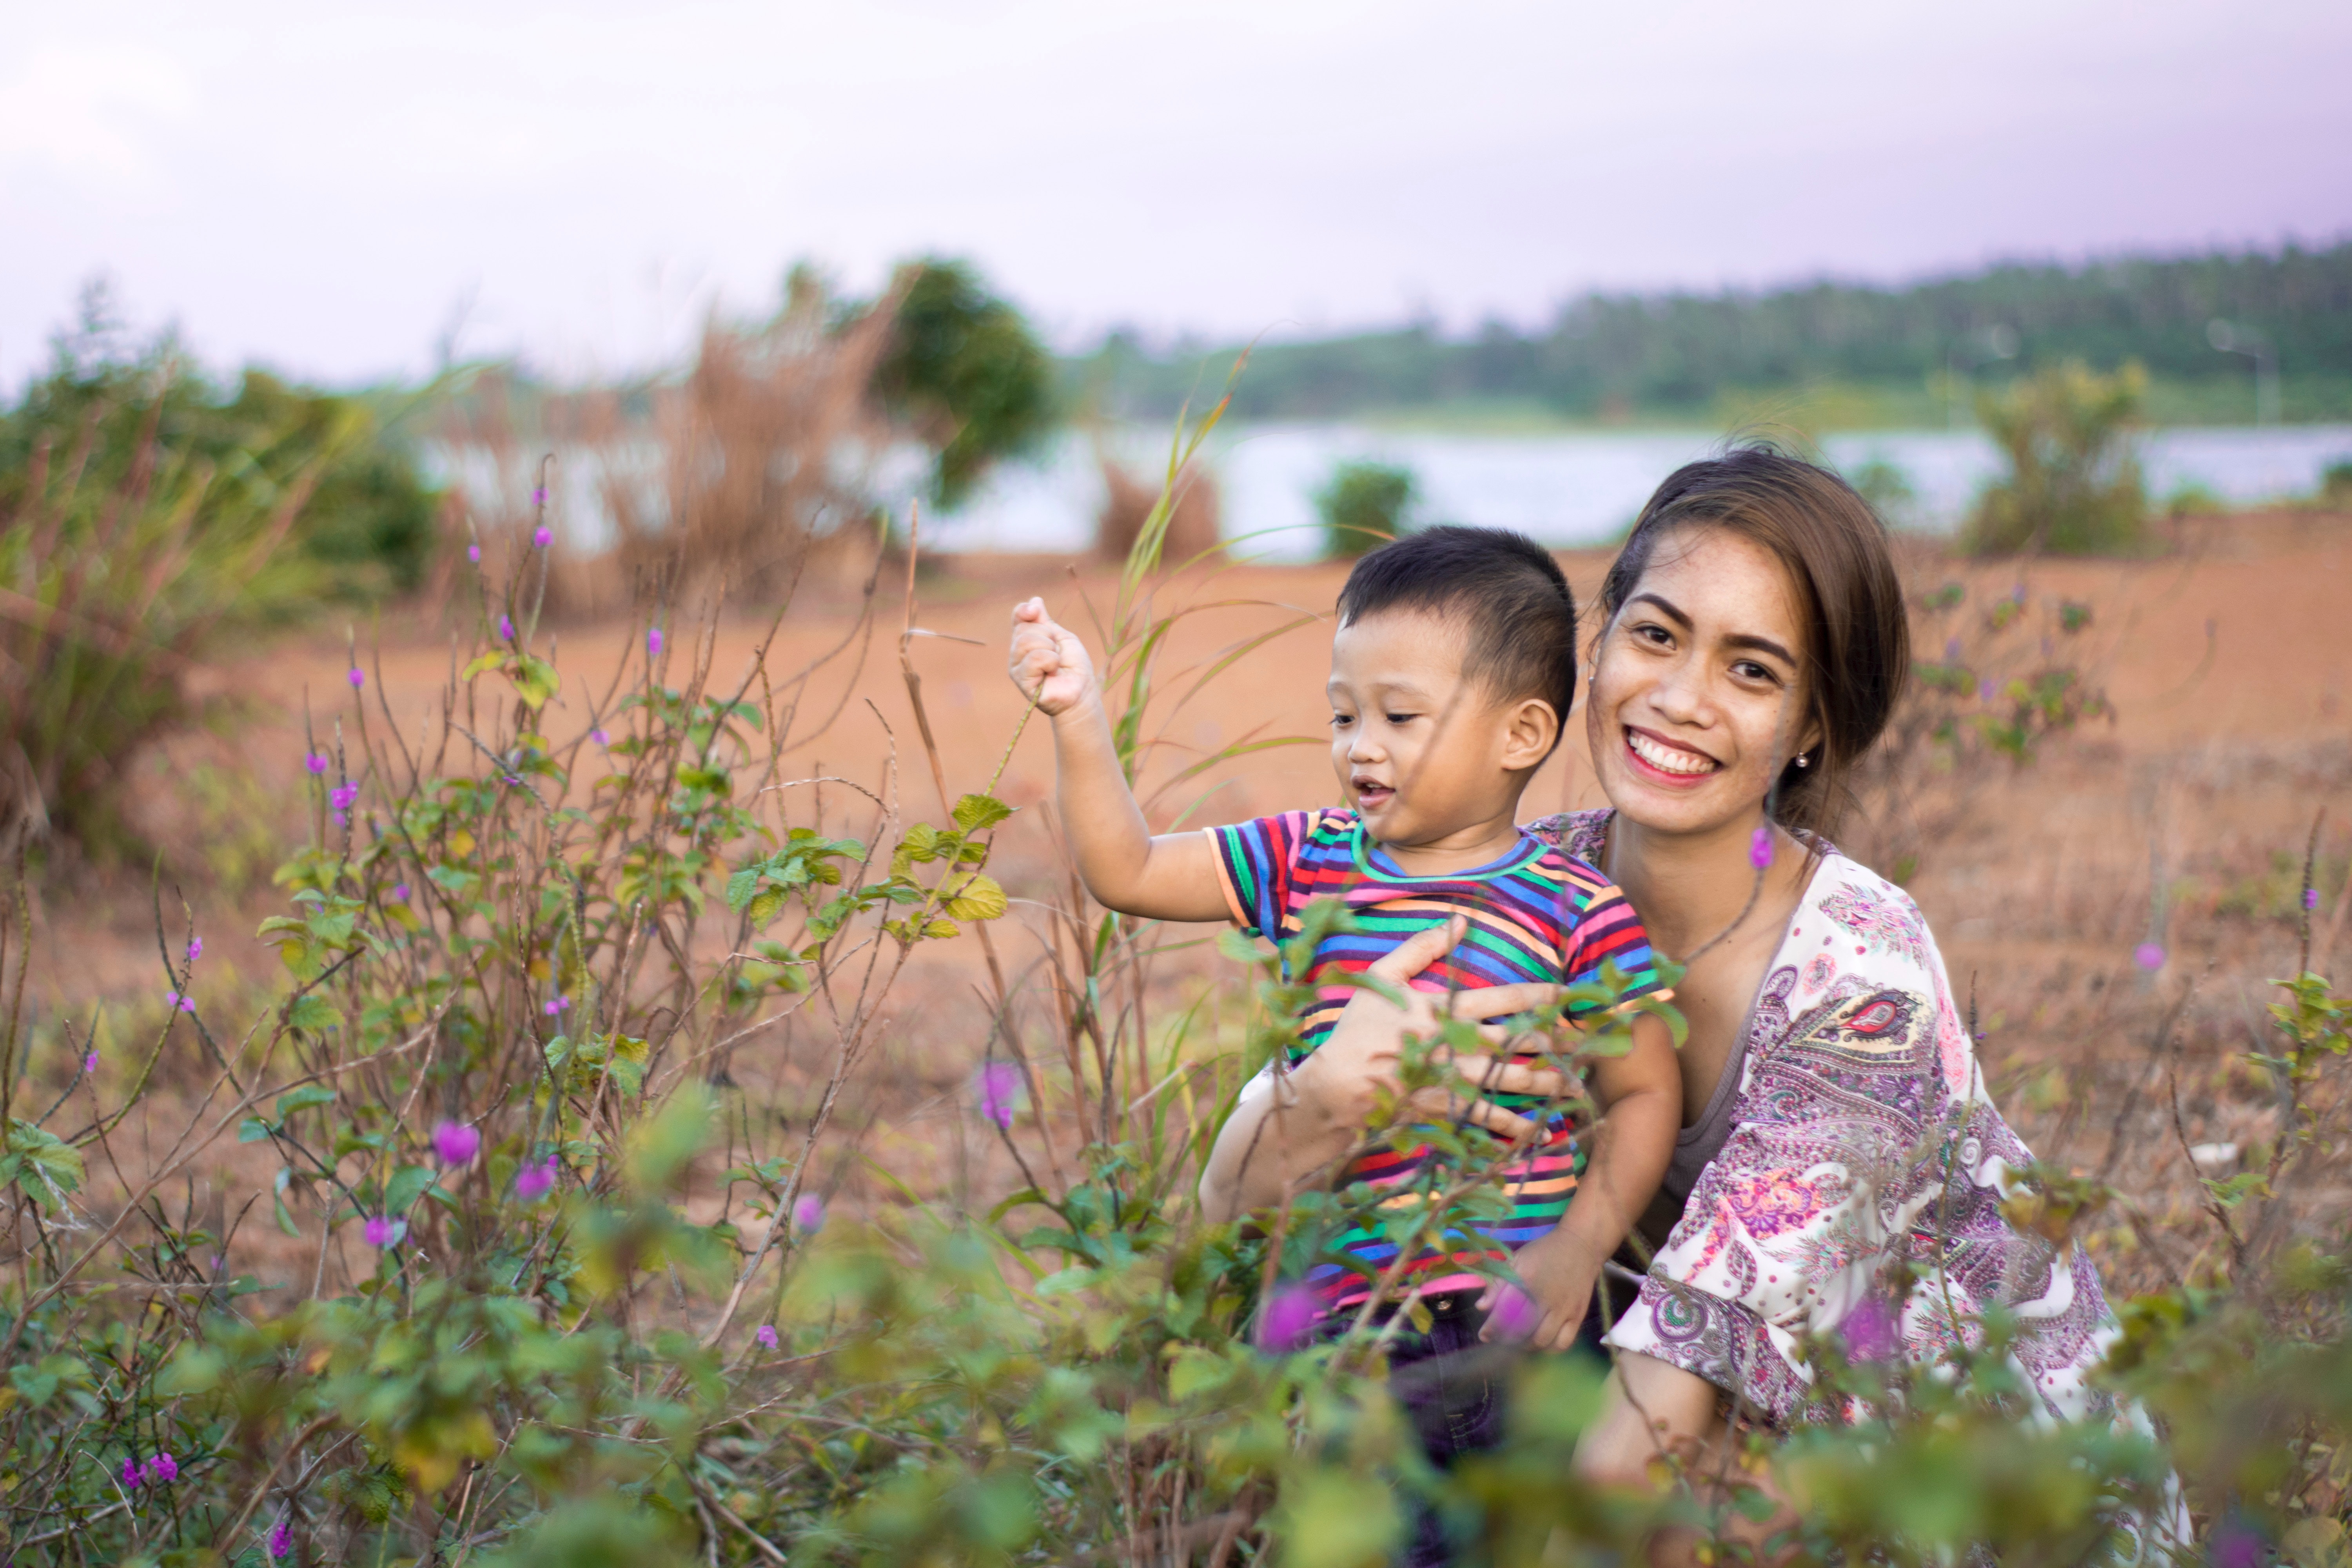
People in nature, photograph, people, smile, happy, fun, grassland, summer, photography, child, wildflower, spring, meadow, grass family, rural area, vacation, flower, grass, plant, prairie, landscape, leisure, love, fawn